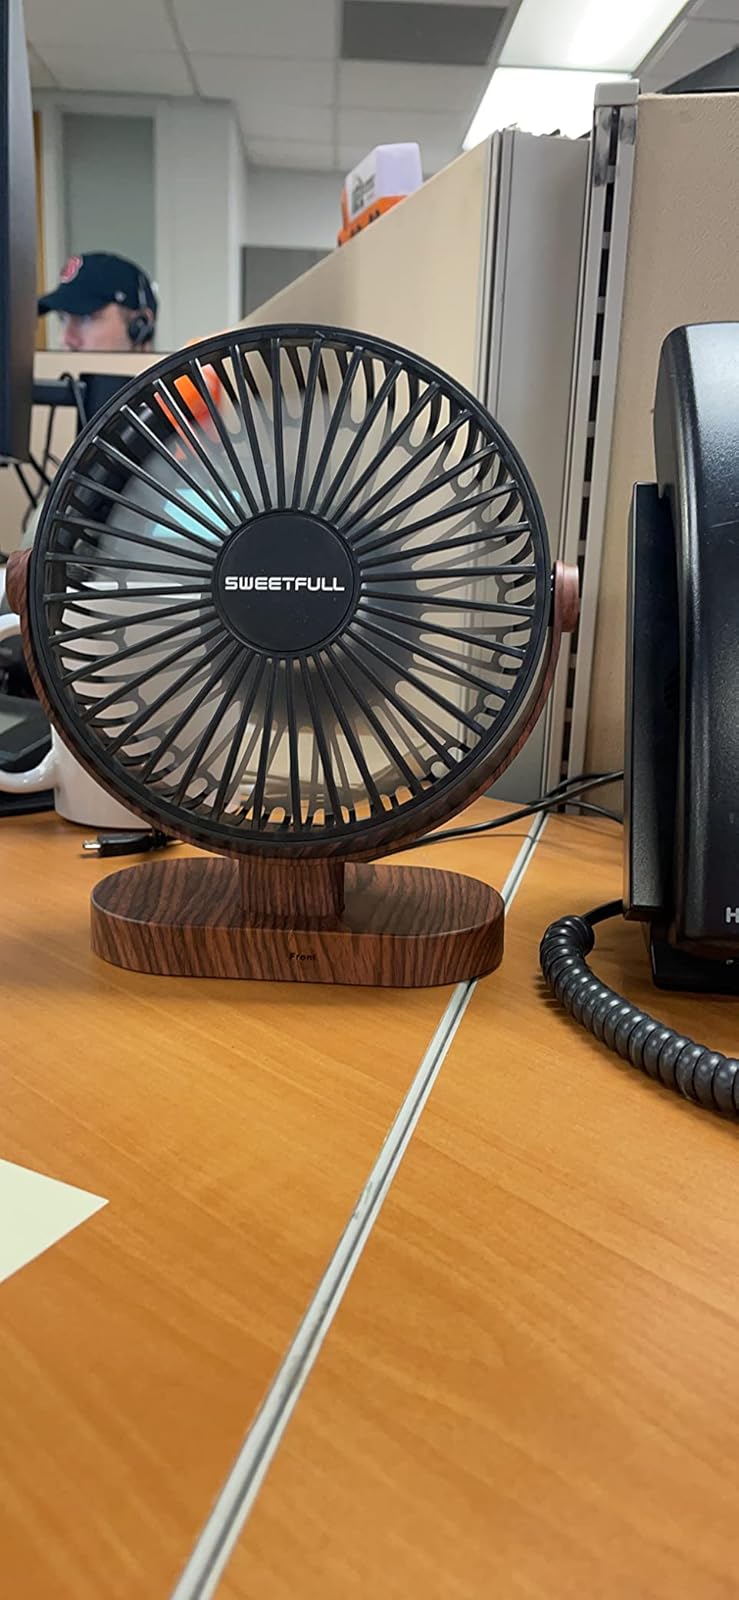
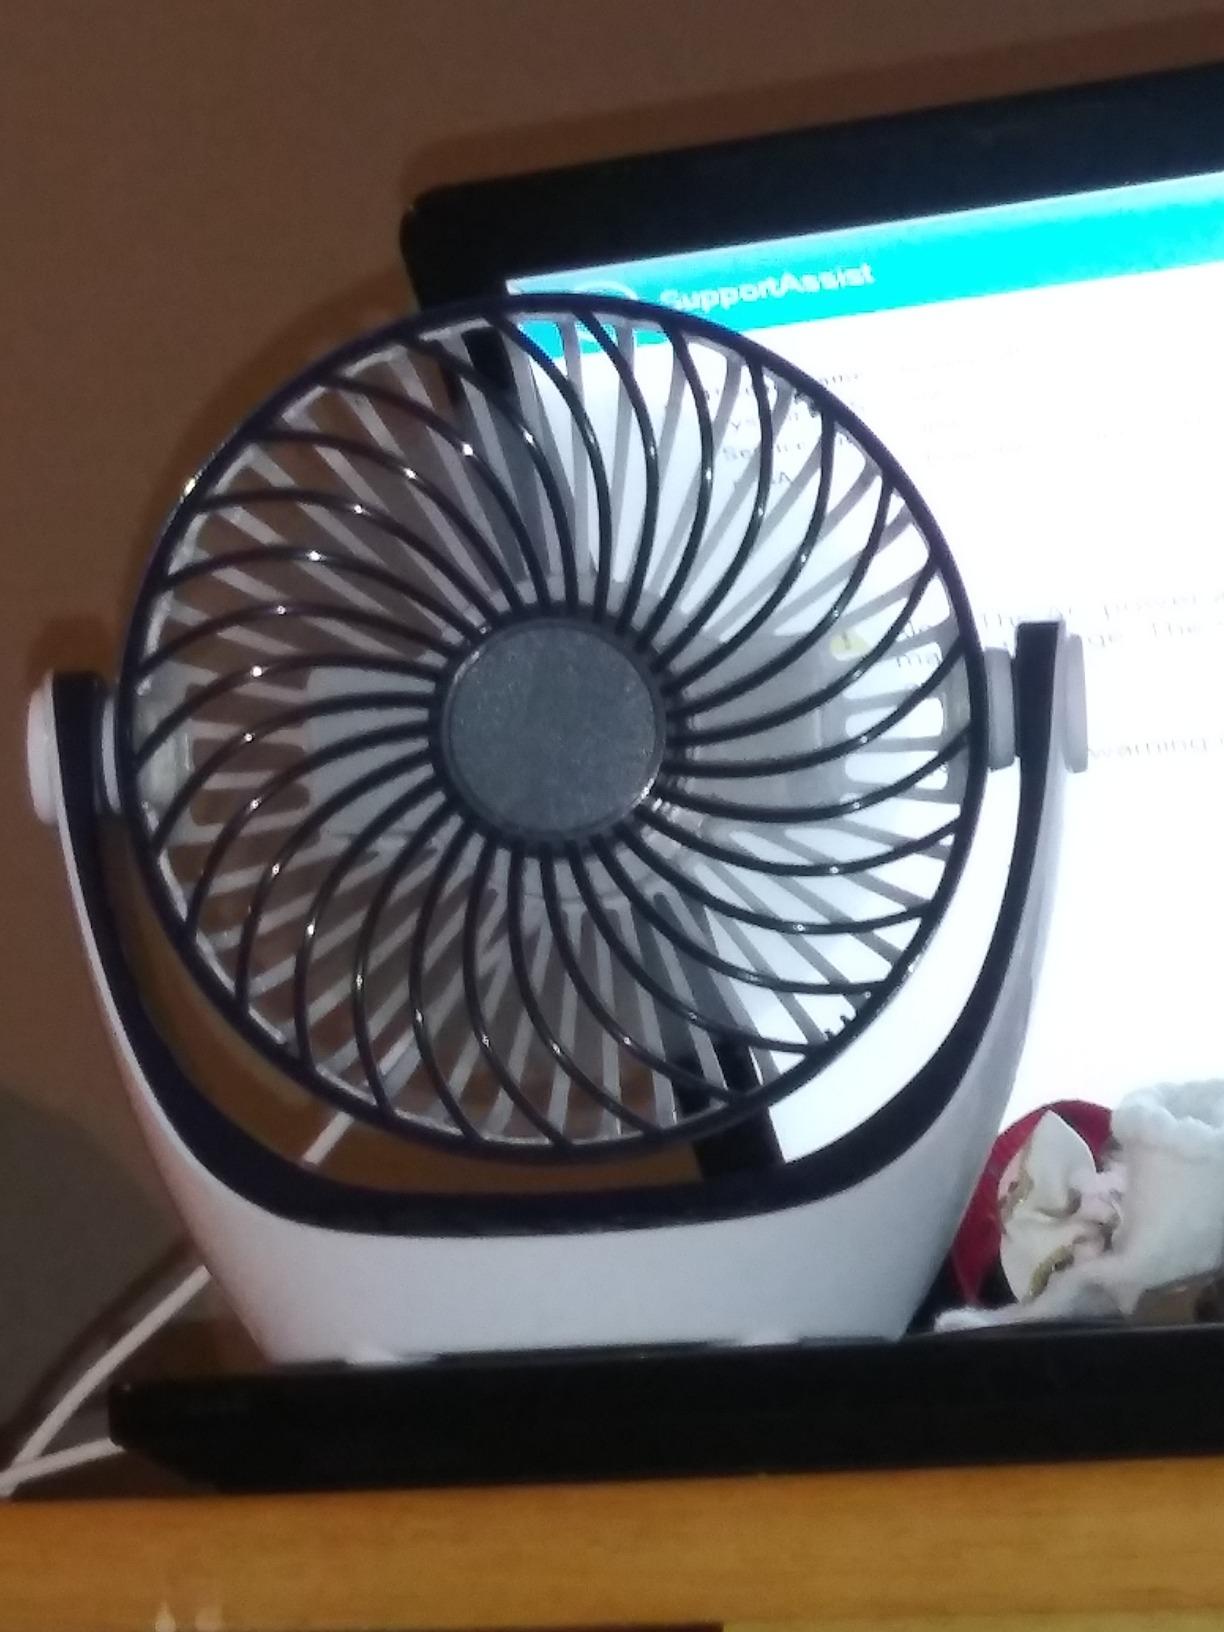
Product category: fan
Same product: no